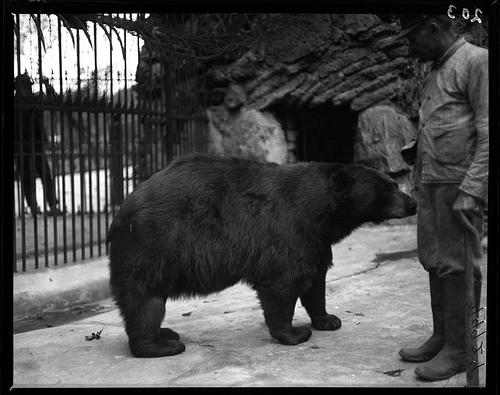
A bear walks up to a person in an old picture.